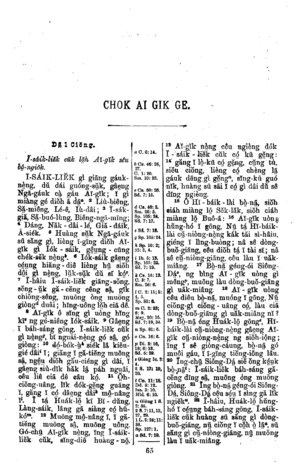
Le foochow romanisé, aussi appelé Bàng-uâ-cê ou Hók-ciŭ-uâ Lò̤-mā-cê, est un alphabet dérivé de l’alphabet latin utilisé pour l’écriture du dialecte de Fuzhou, la forme standardisée du mindong. Elle est développée et adoptée par les missionnaires au courant du XIXᵉ et est standardisée dans les années 1890.